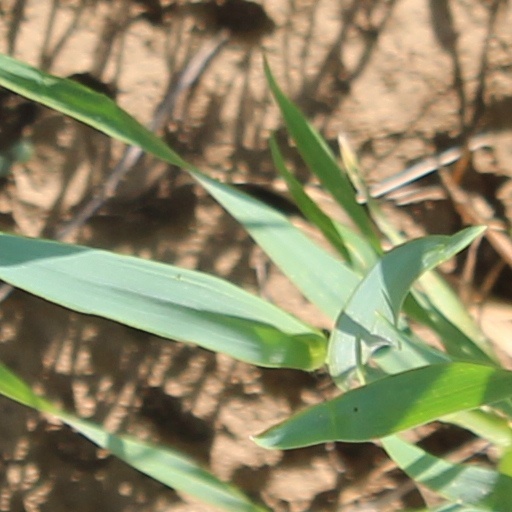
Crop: wheat